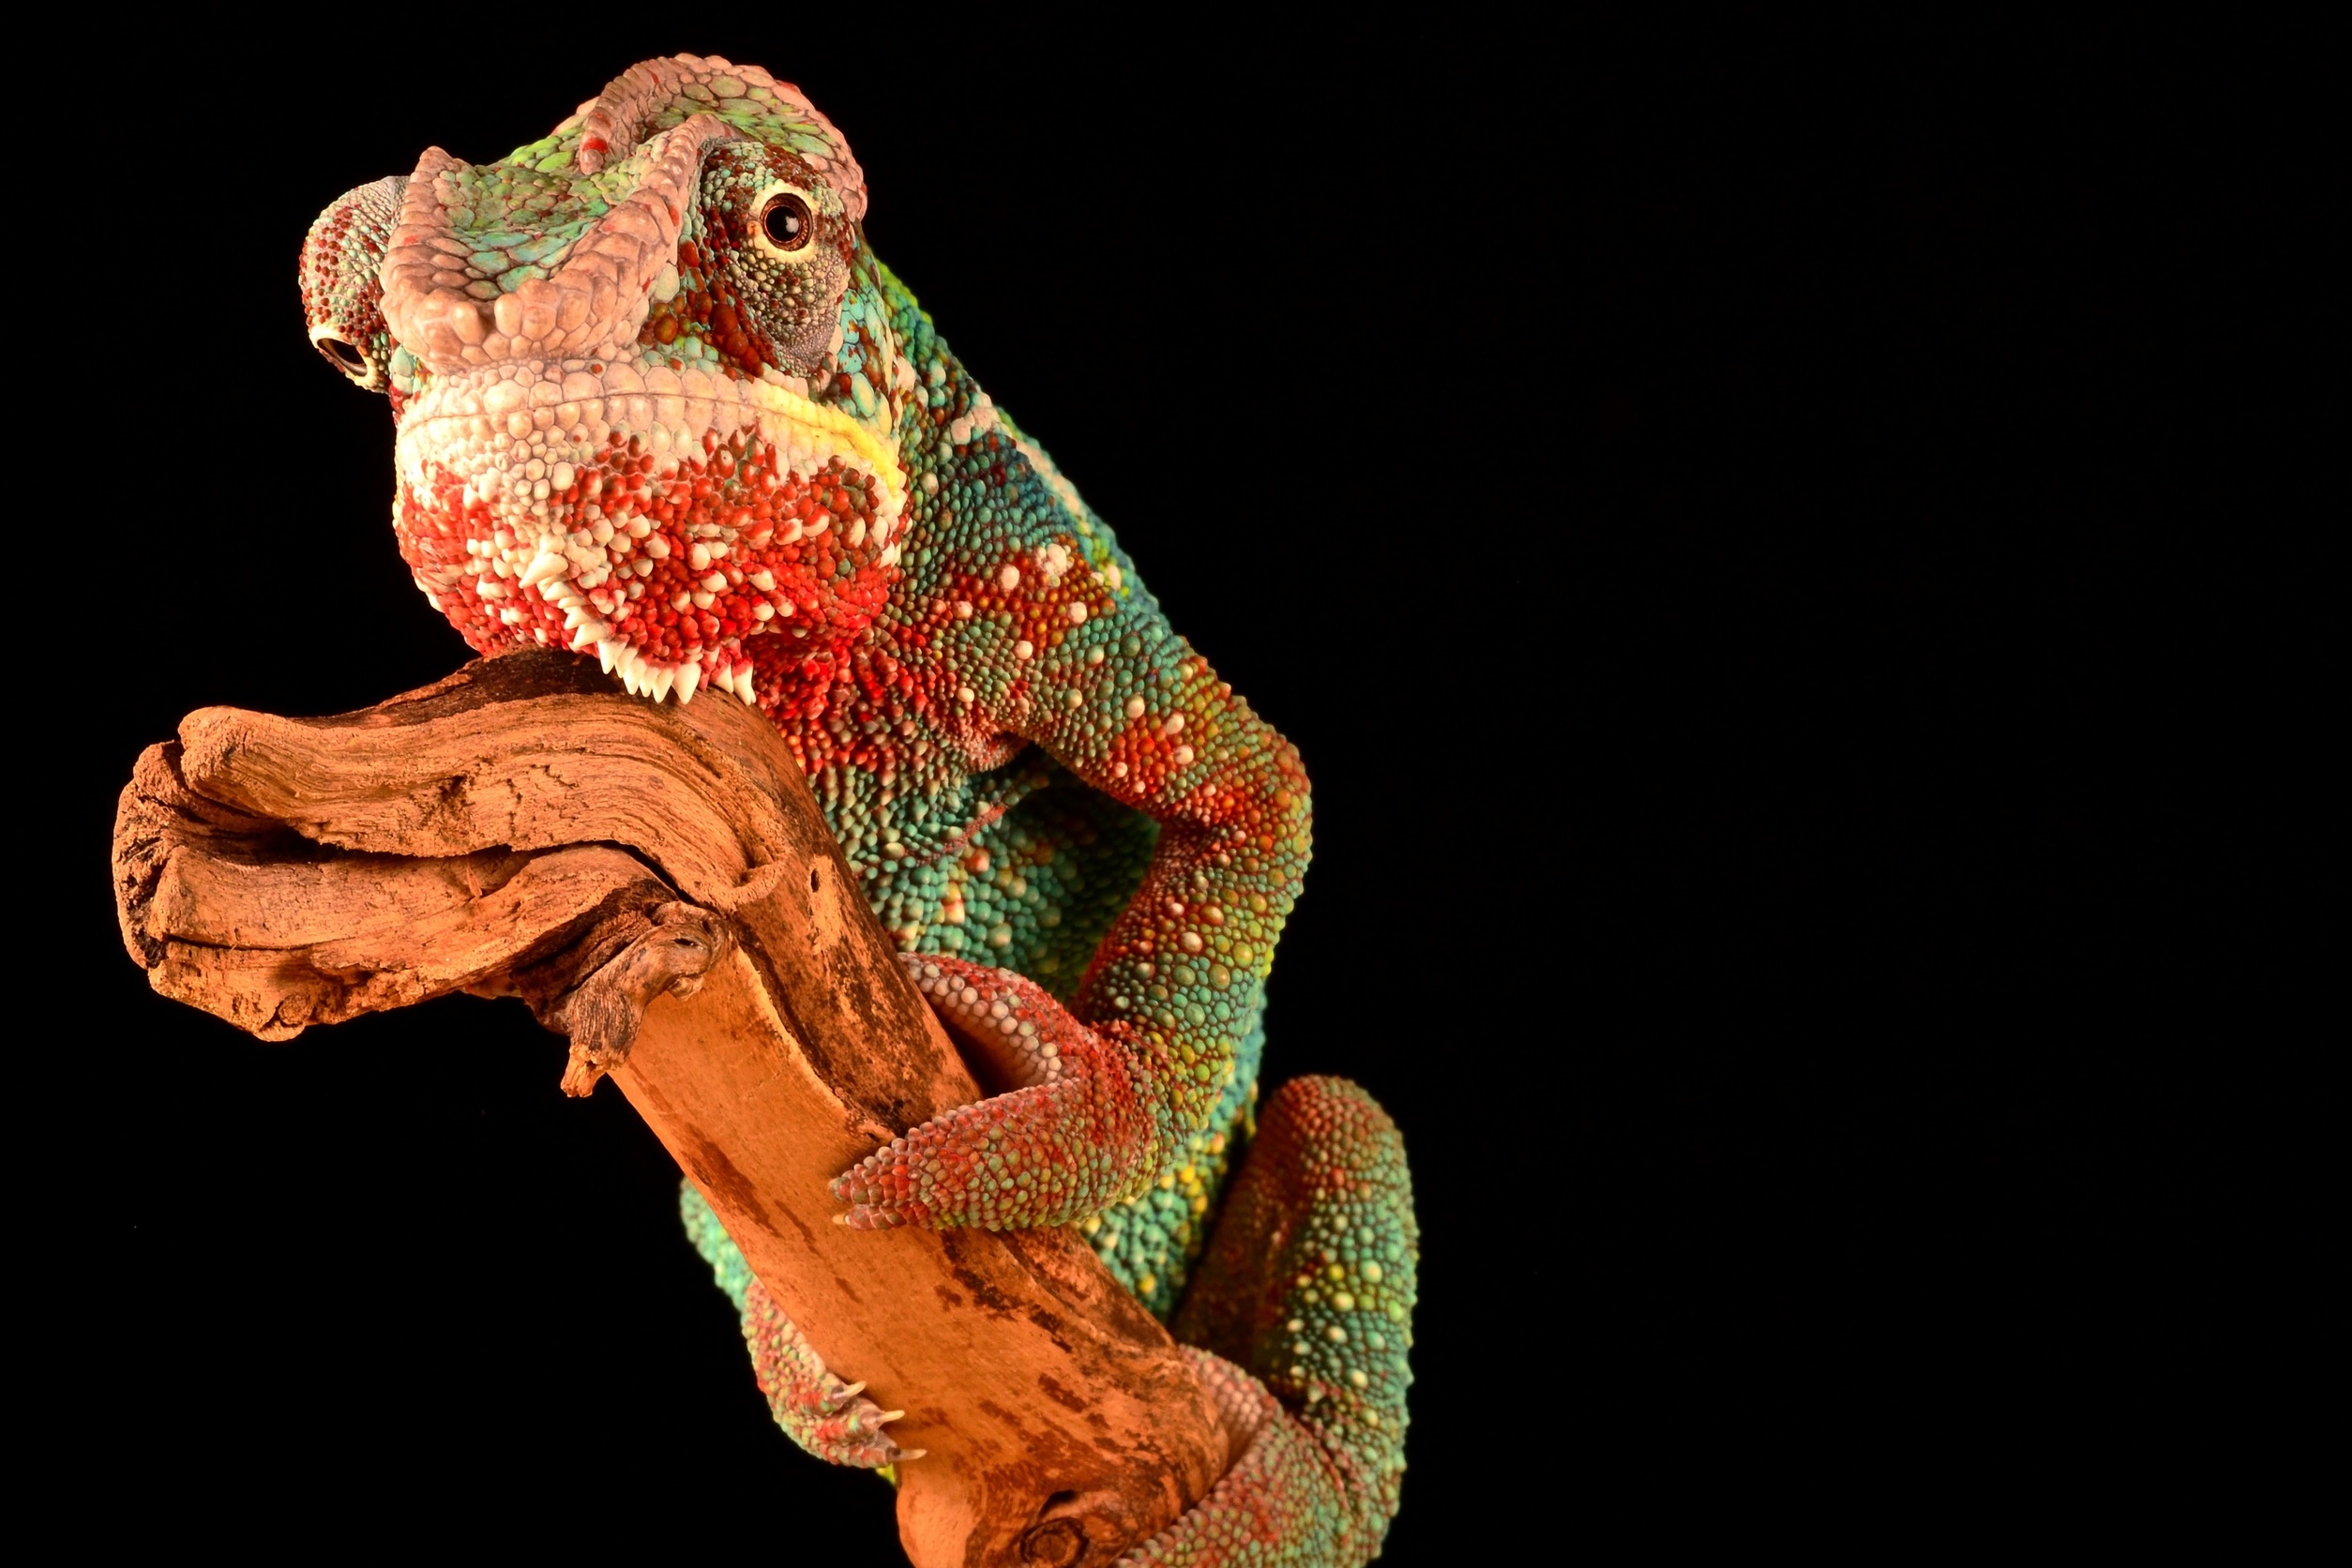
animal, looking, wildlife, zoo, green, red, reptile, colorful, yellow, closeup, lizard, camouflage, chameleon, exotic, serpent, macro photography, agamidae, scaled reptile